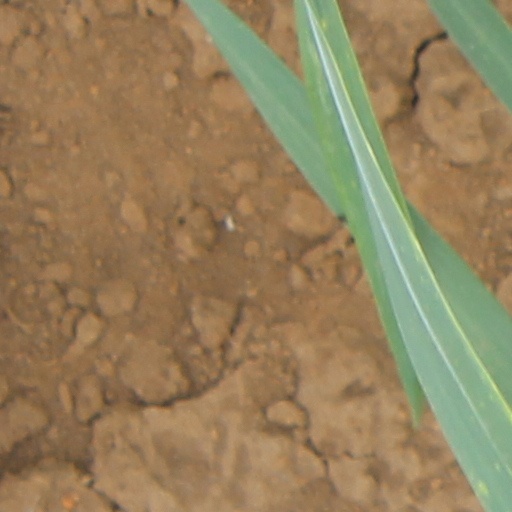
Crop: wheat